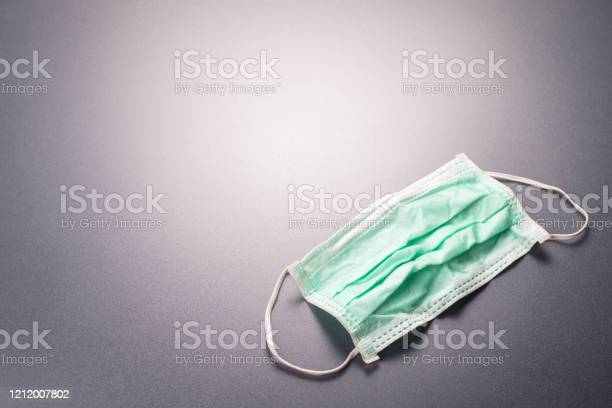
Label: trash